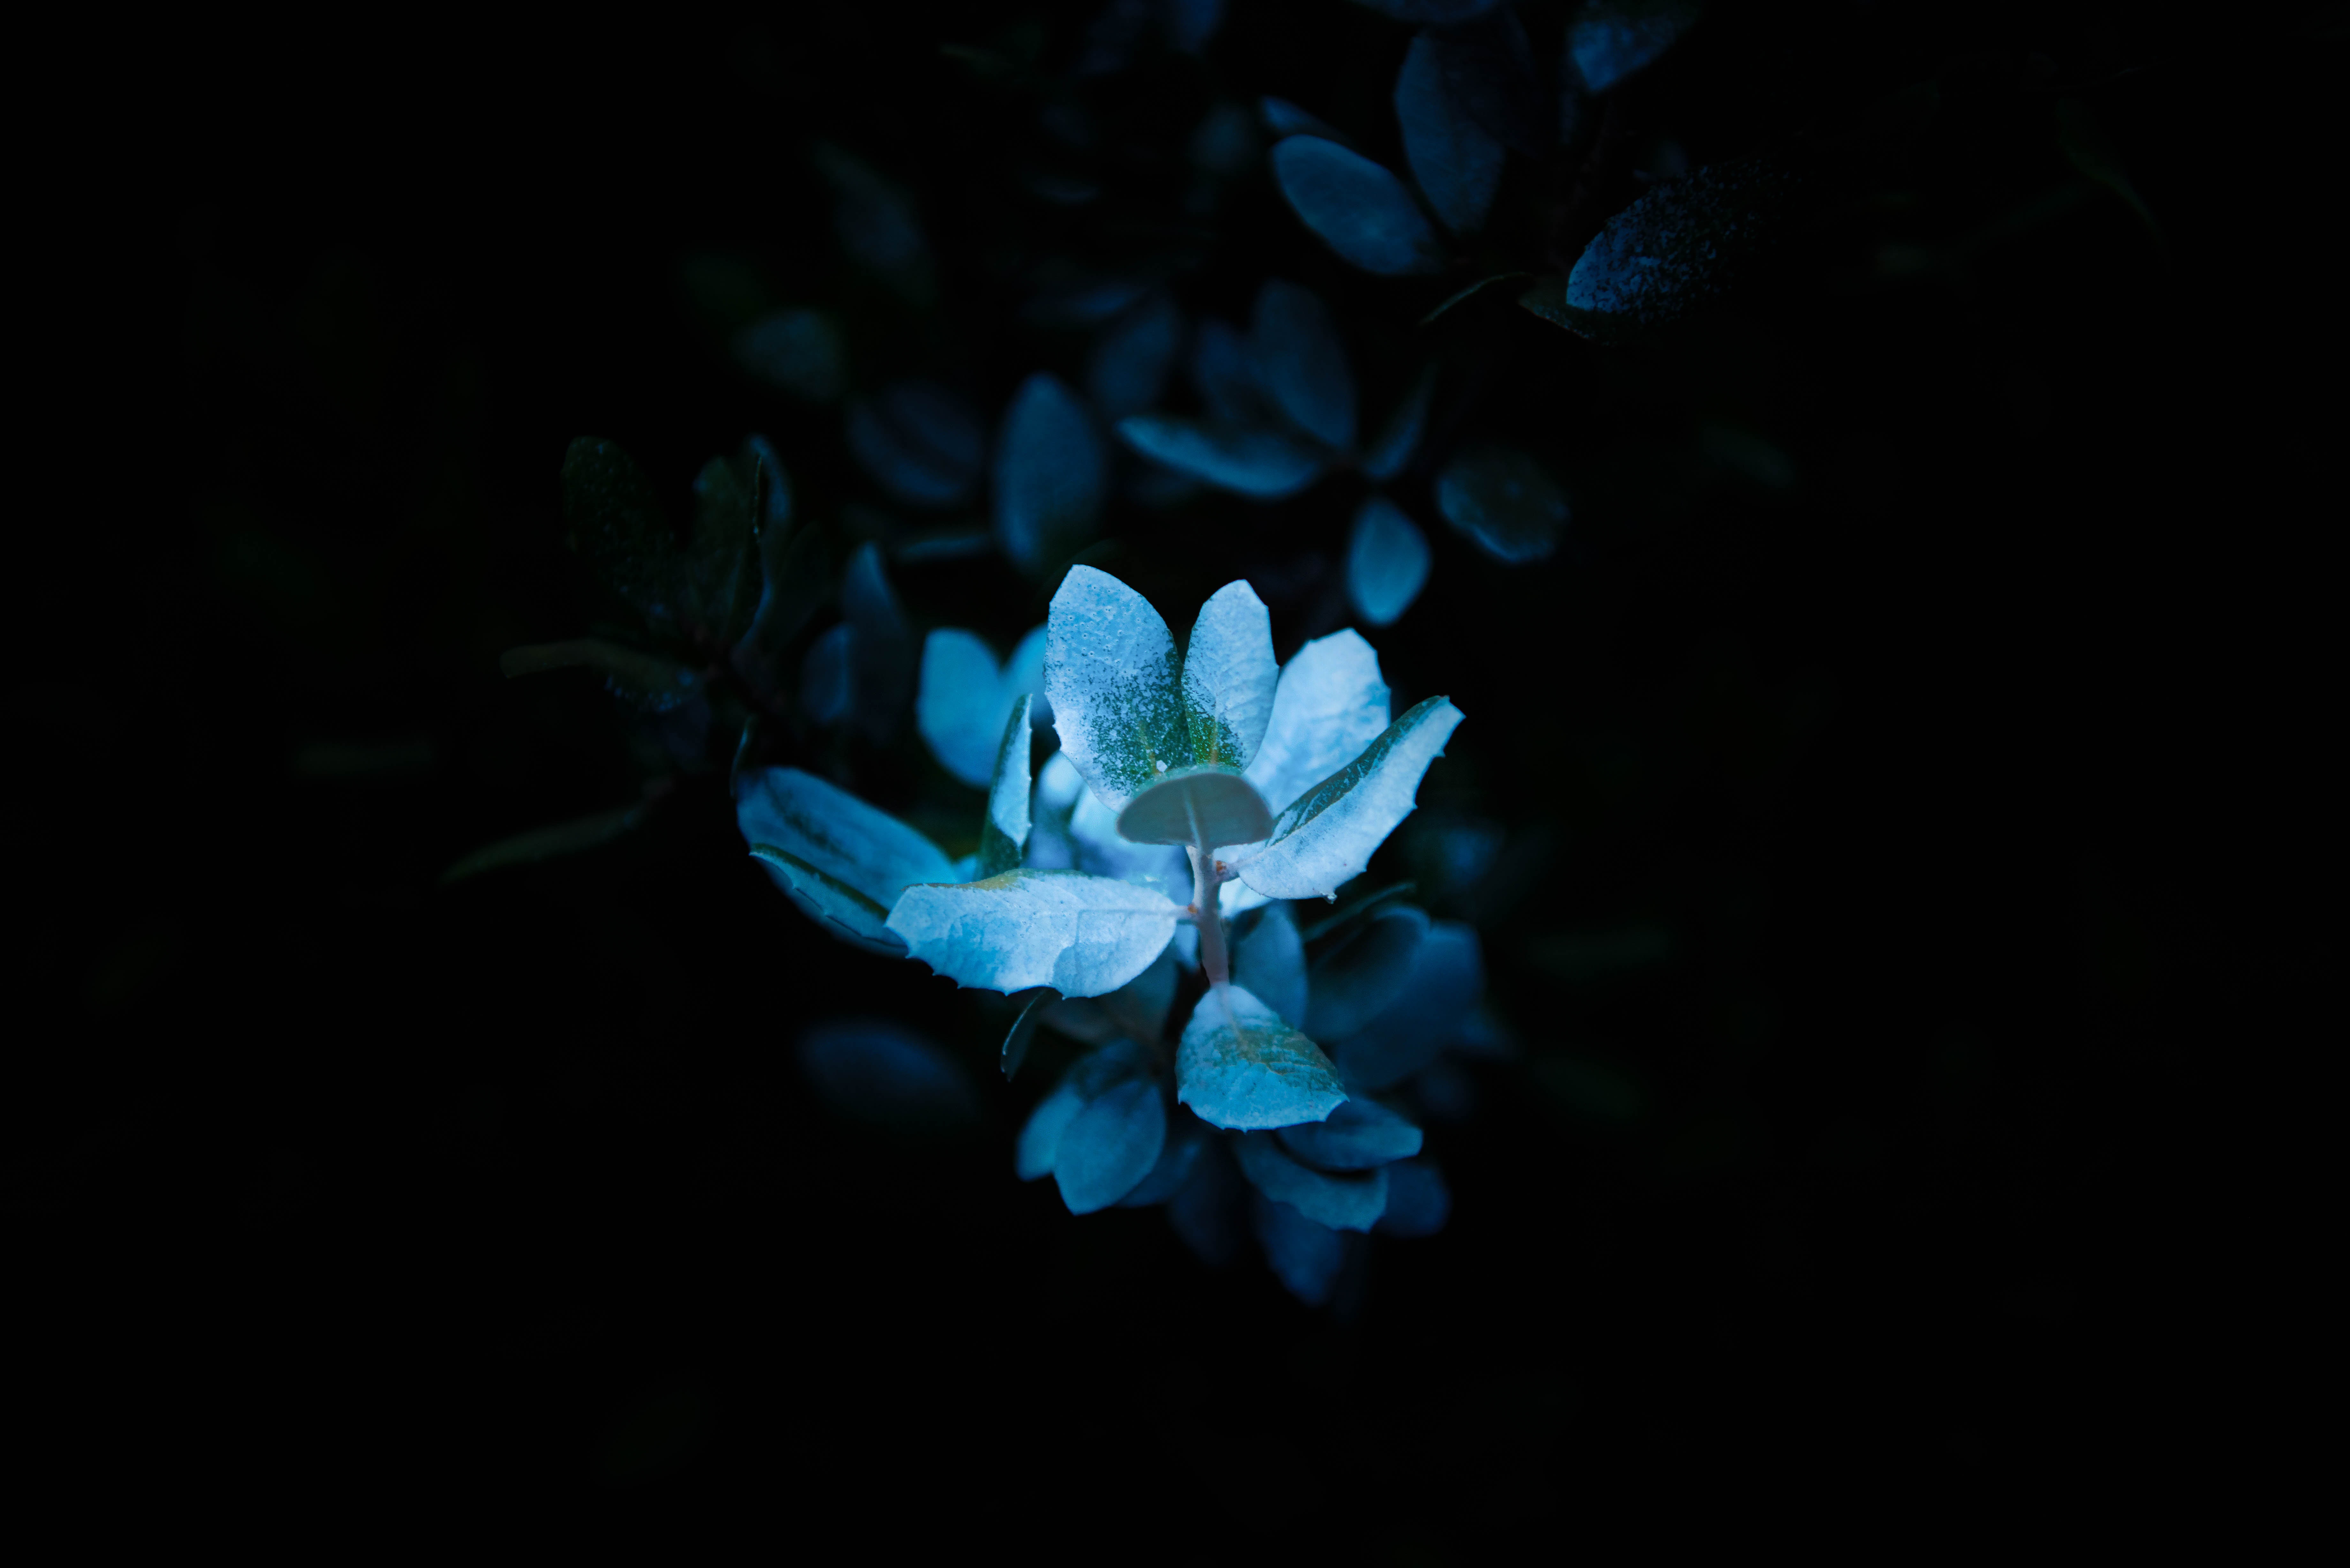
blossom, plant, flower, petal, spring, darkness, blue, flora, close up, turquoise, macro photography, rose family, still life photography, computer wallpaper